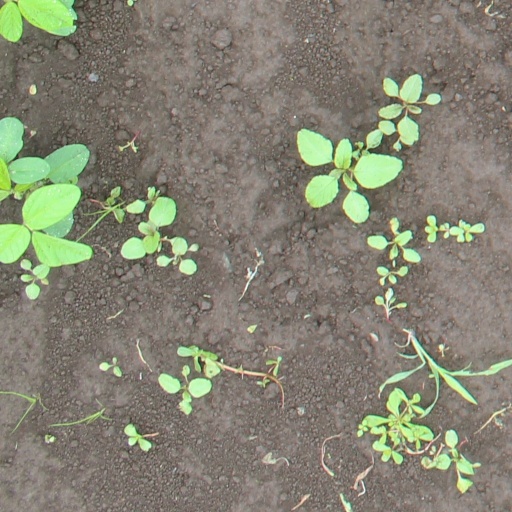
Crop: soybean